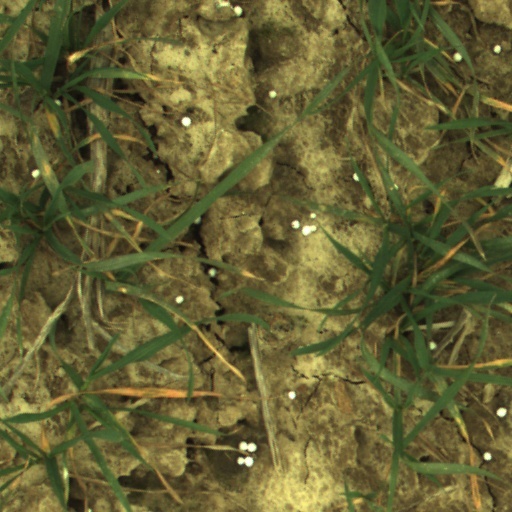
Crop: wheat